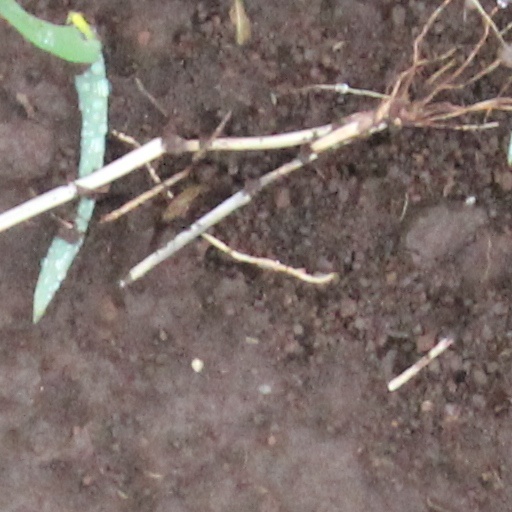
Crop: wheat